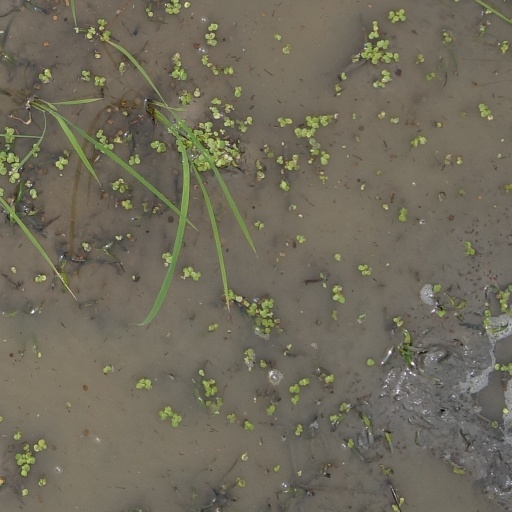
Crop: rice